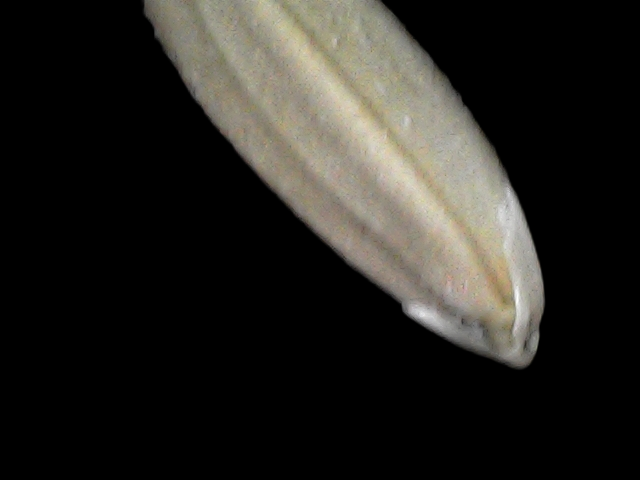
Rice variety: Br22